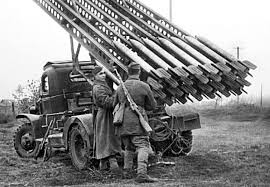
Label: Tornado